Pet, Inc.

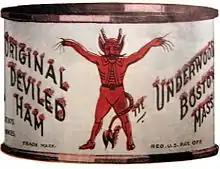
Pet acquired Underwood Deviled Ham in 1982

Within a year of the acquisition, ICI split the businesses of Pet and Hussmann into separate subsidiaries with Hussmann keeping commercial refrigeration, environmental control, and store equipment product lines and Pet holding the food lines. Pet's sold its Musselman division in 1981 to MFP Enterprises of Vincentown, New Jersey for and was subsequently bought by Knouse Foods in 1984. In 1982, ICI bought specialty foods producer William Underwood Company for merging it into Pet. This brought with it Underwood canned meats, B&M beans, and Ac'cent flavor enhancer. Pet also bought printing company McGrew Color Graphics which it added to its existing St. Louis Lithographing subsidiary. In 1983, Pet left the retail liquor business selling its 52-store 9-0-5 Liquor Stores chain to David C. Kay and a group of investors and the last 24 of its Vendome Liquor Markets stores to Rider Stores of Woodland Hills, California in November. It also sold off its Laura Scudder's business in December 1983.